Question: Please indicate a possible affordance area of the cup that can be used for drinking
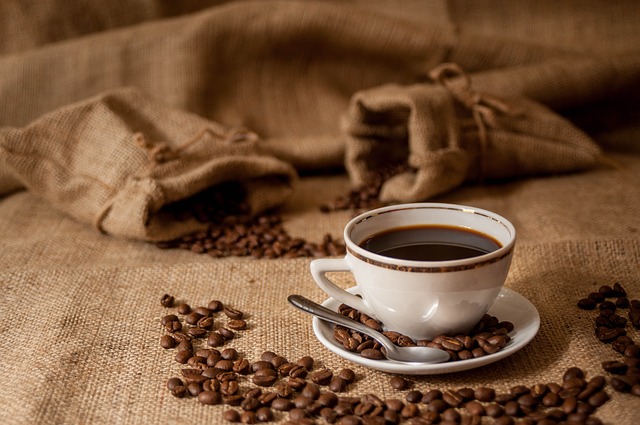
Answer: [316.5, 205, 516.5, 324]